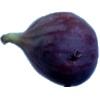
Label: fig